Reine Davies

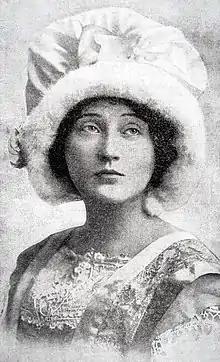
Davies

Davies was born on June 6, 1883, in Brooklyn, New York, the daughter of Bernard J. Douras, a lawyer and judge in New York City; and Rose Reilly. Her father performed the civil marriage of socialite Gloria Gould Bishop.